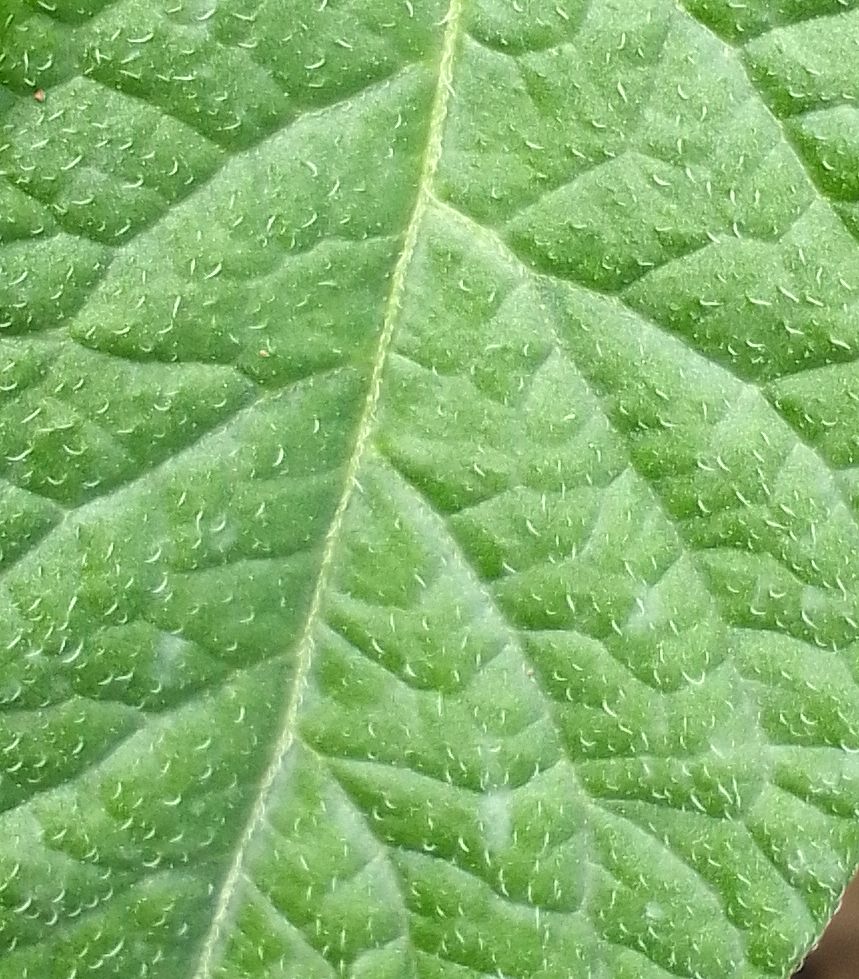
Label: Healthy